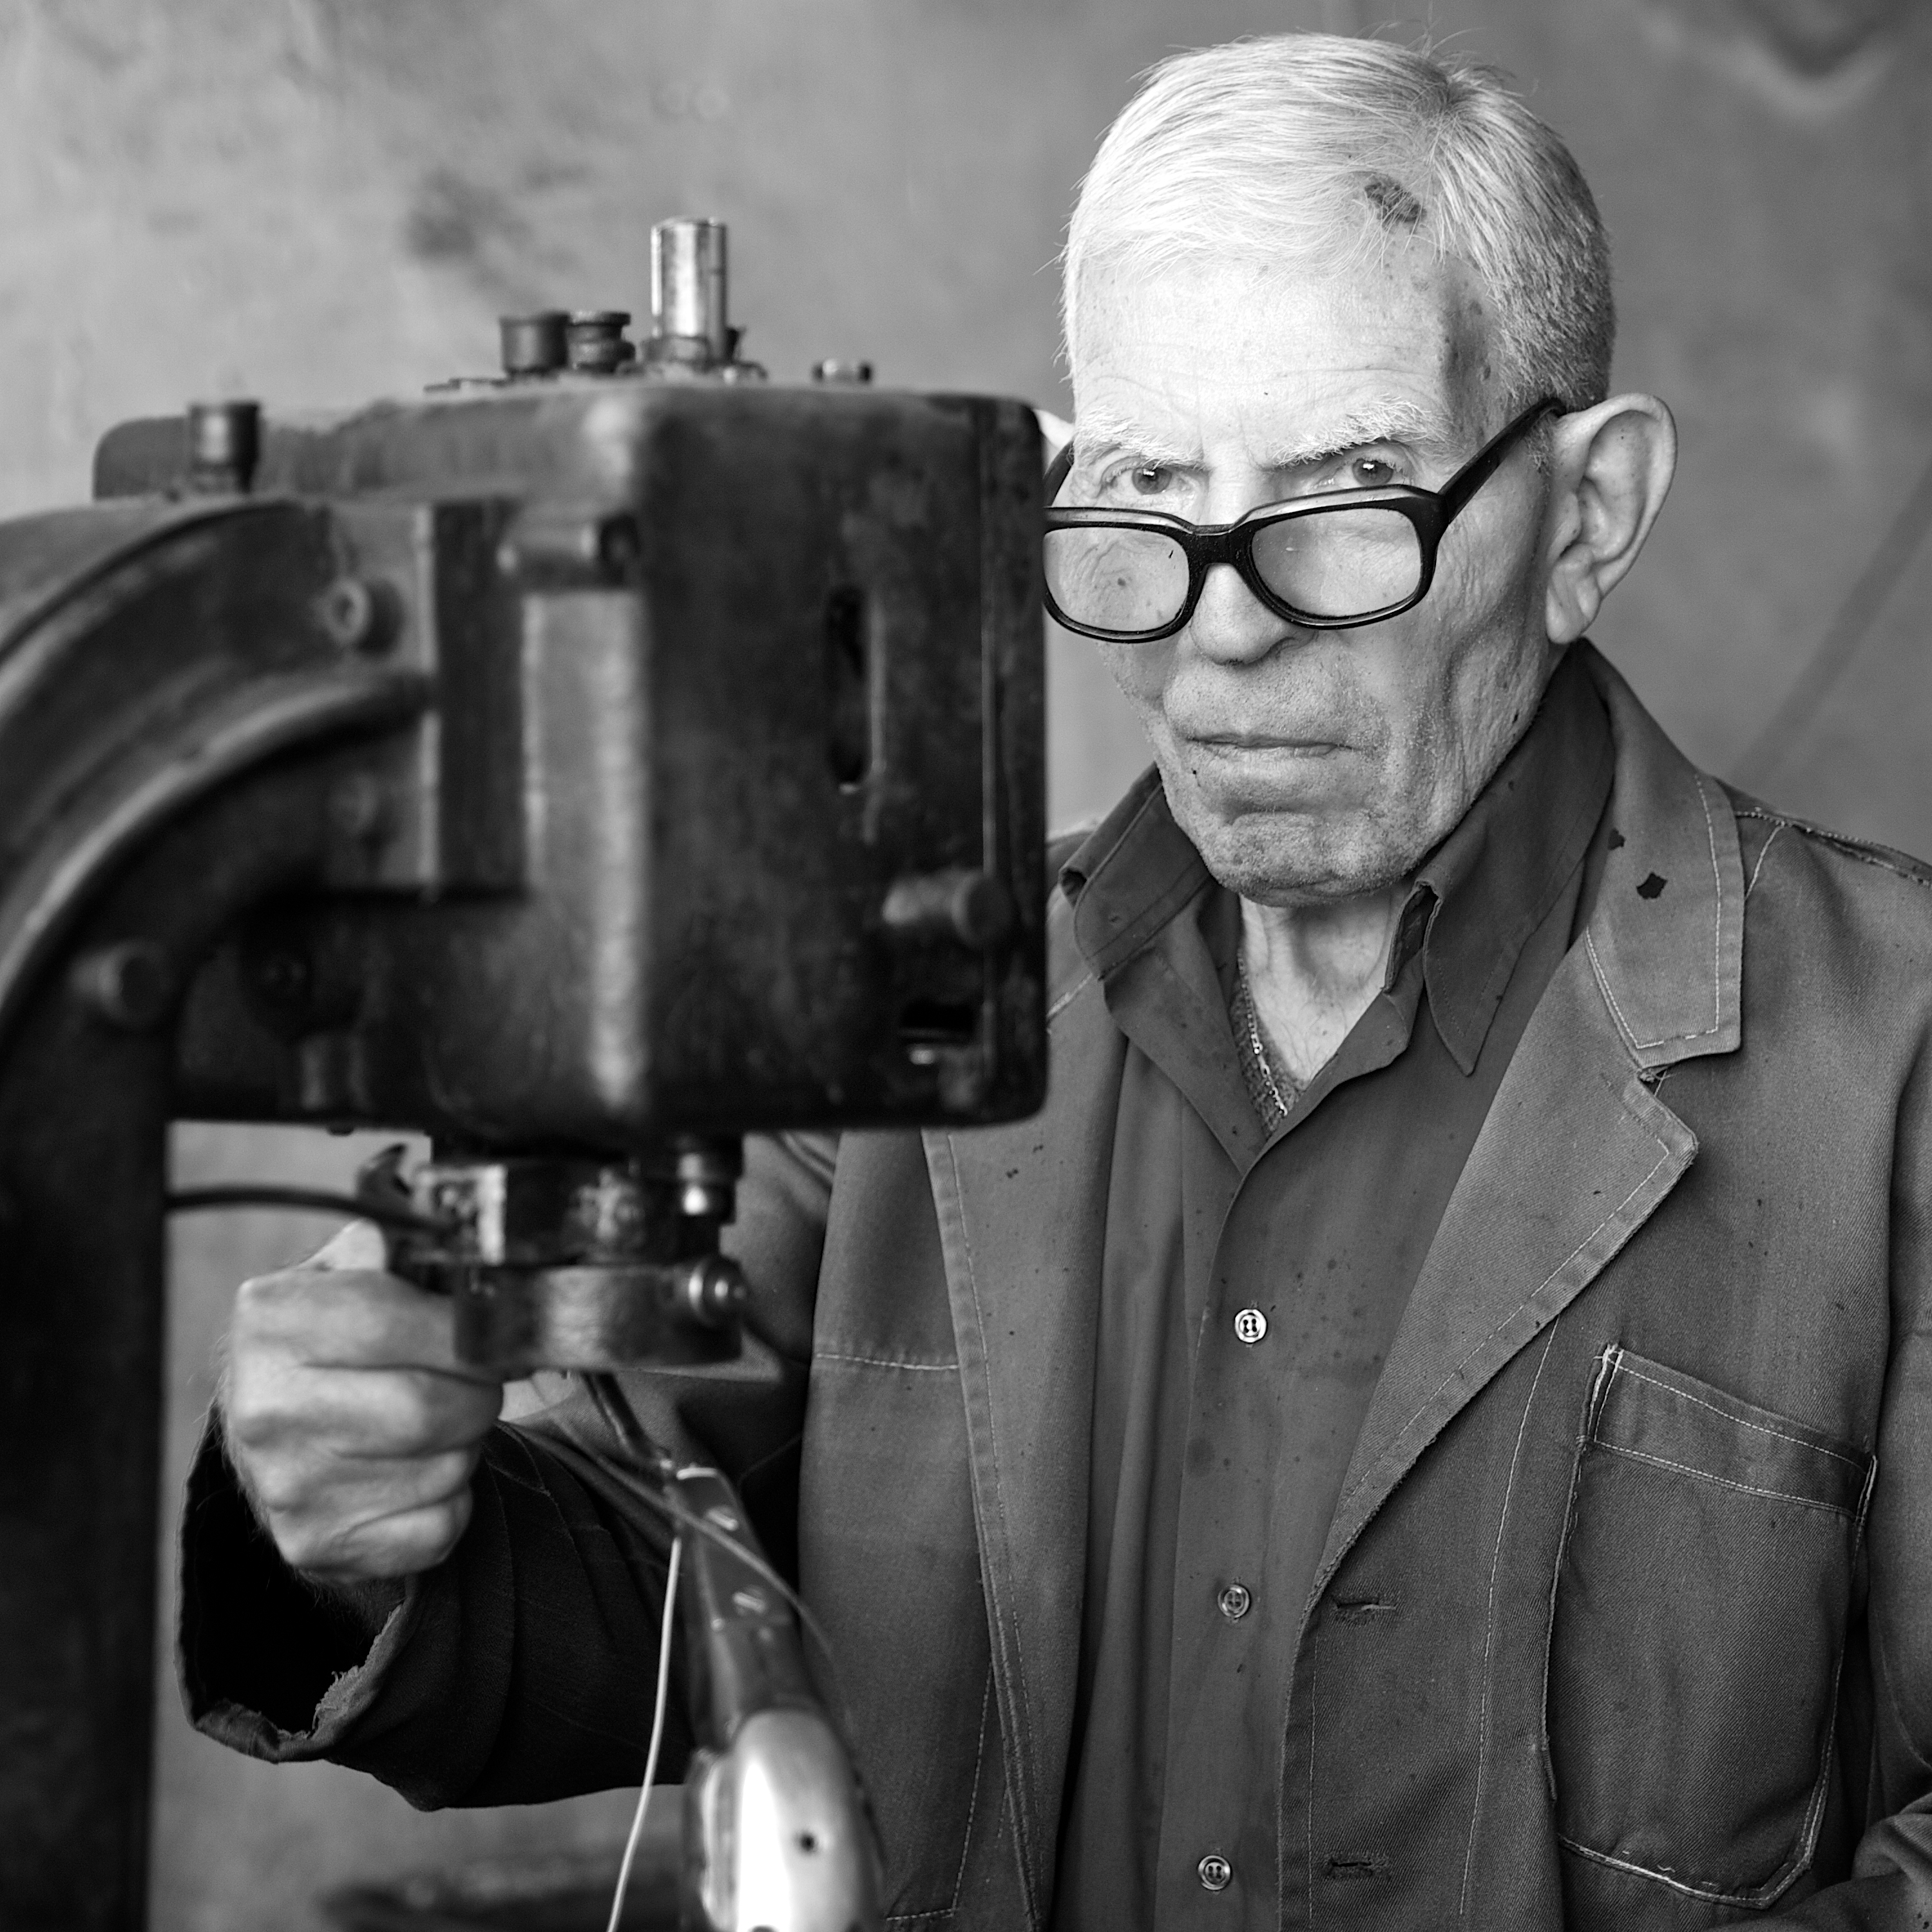
person, black and white, white, street, photography, ebook, training, black, monochrome, streetphotography, flickr, thomas, video, olympus, omd, fuji, leica, monochrom, leuthard, hcb, thomasleuthard, monochrome photography